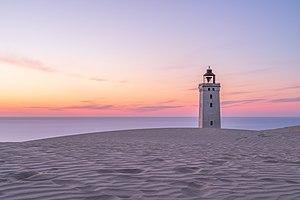
Hjørring est une commune du Danemark, située dans la région du Jutland du Nord ; c’est également le nom de son chef-lieu, et d’une ancienne commune d’avant la réforme communale de 2007. Elle comptait 64 610 habitants en 2019, pour une superficie de 929,58 km².